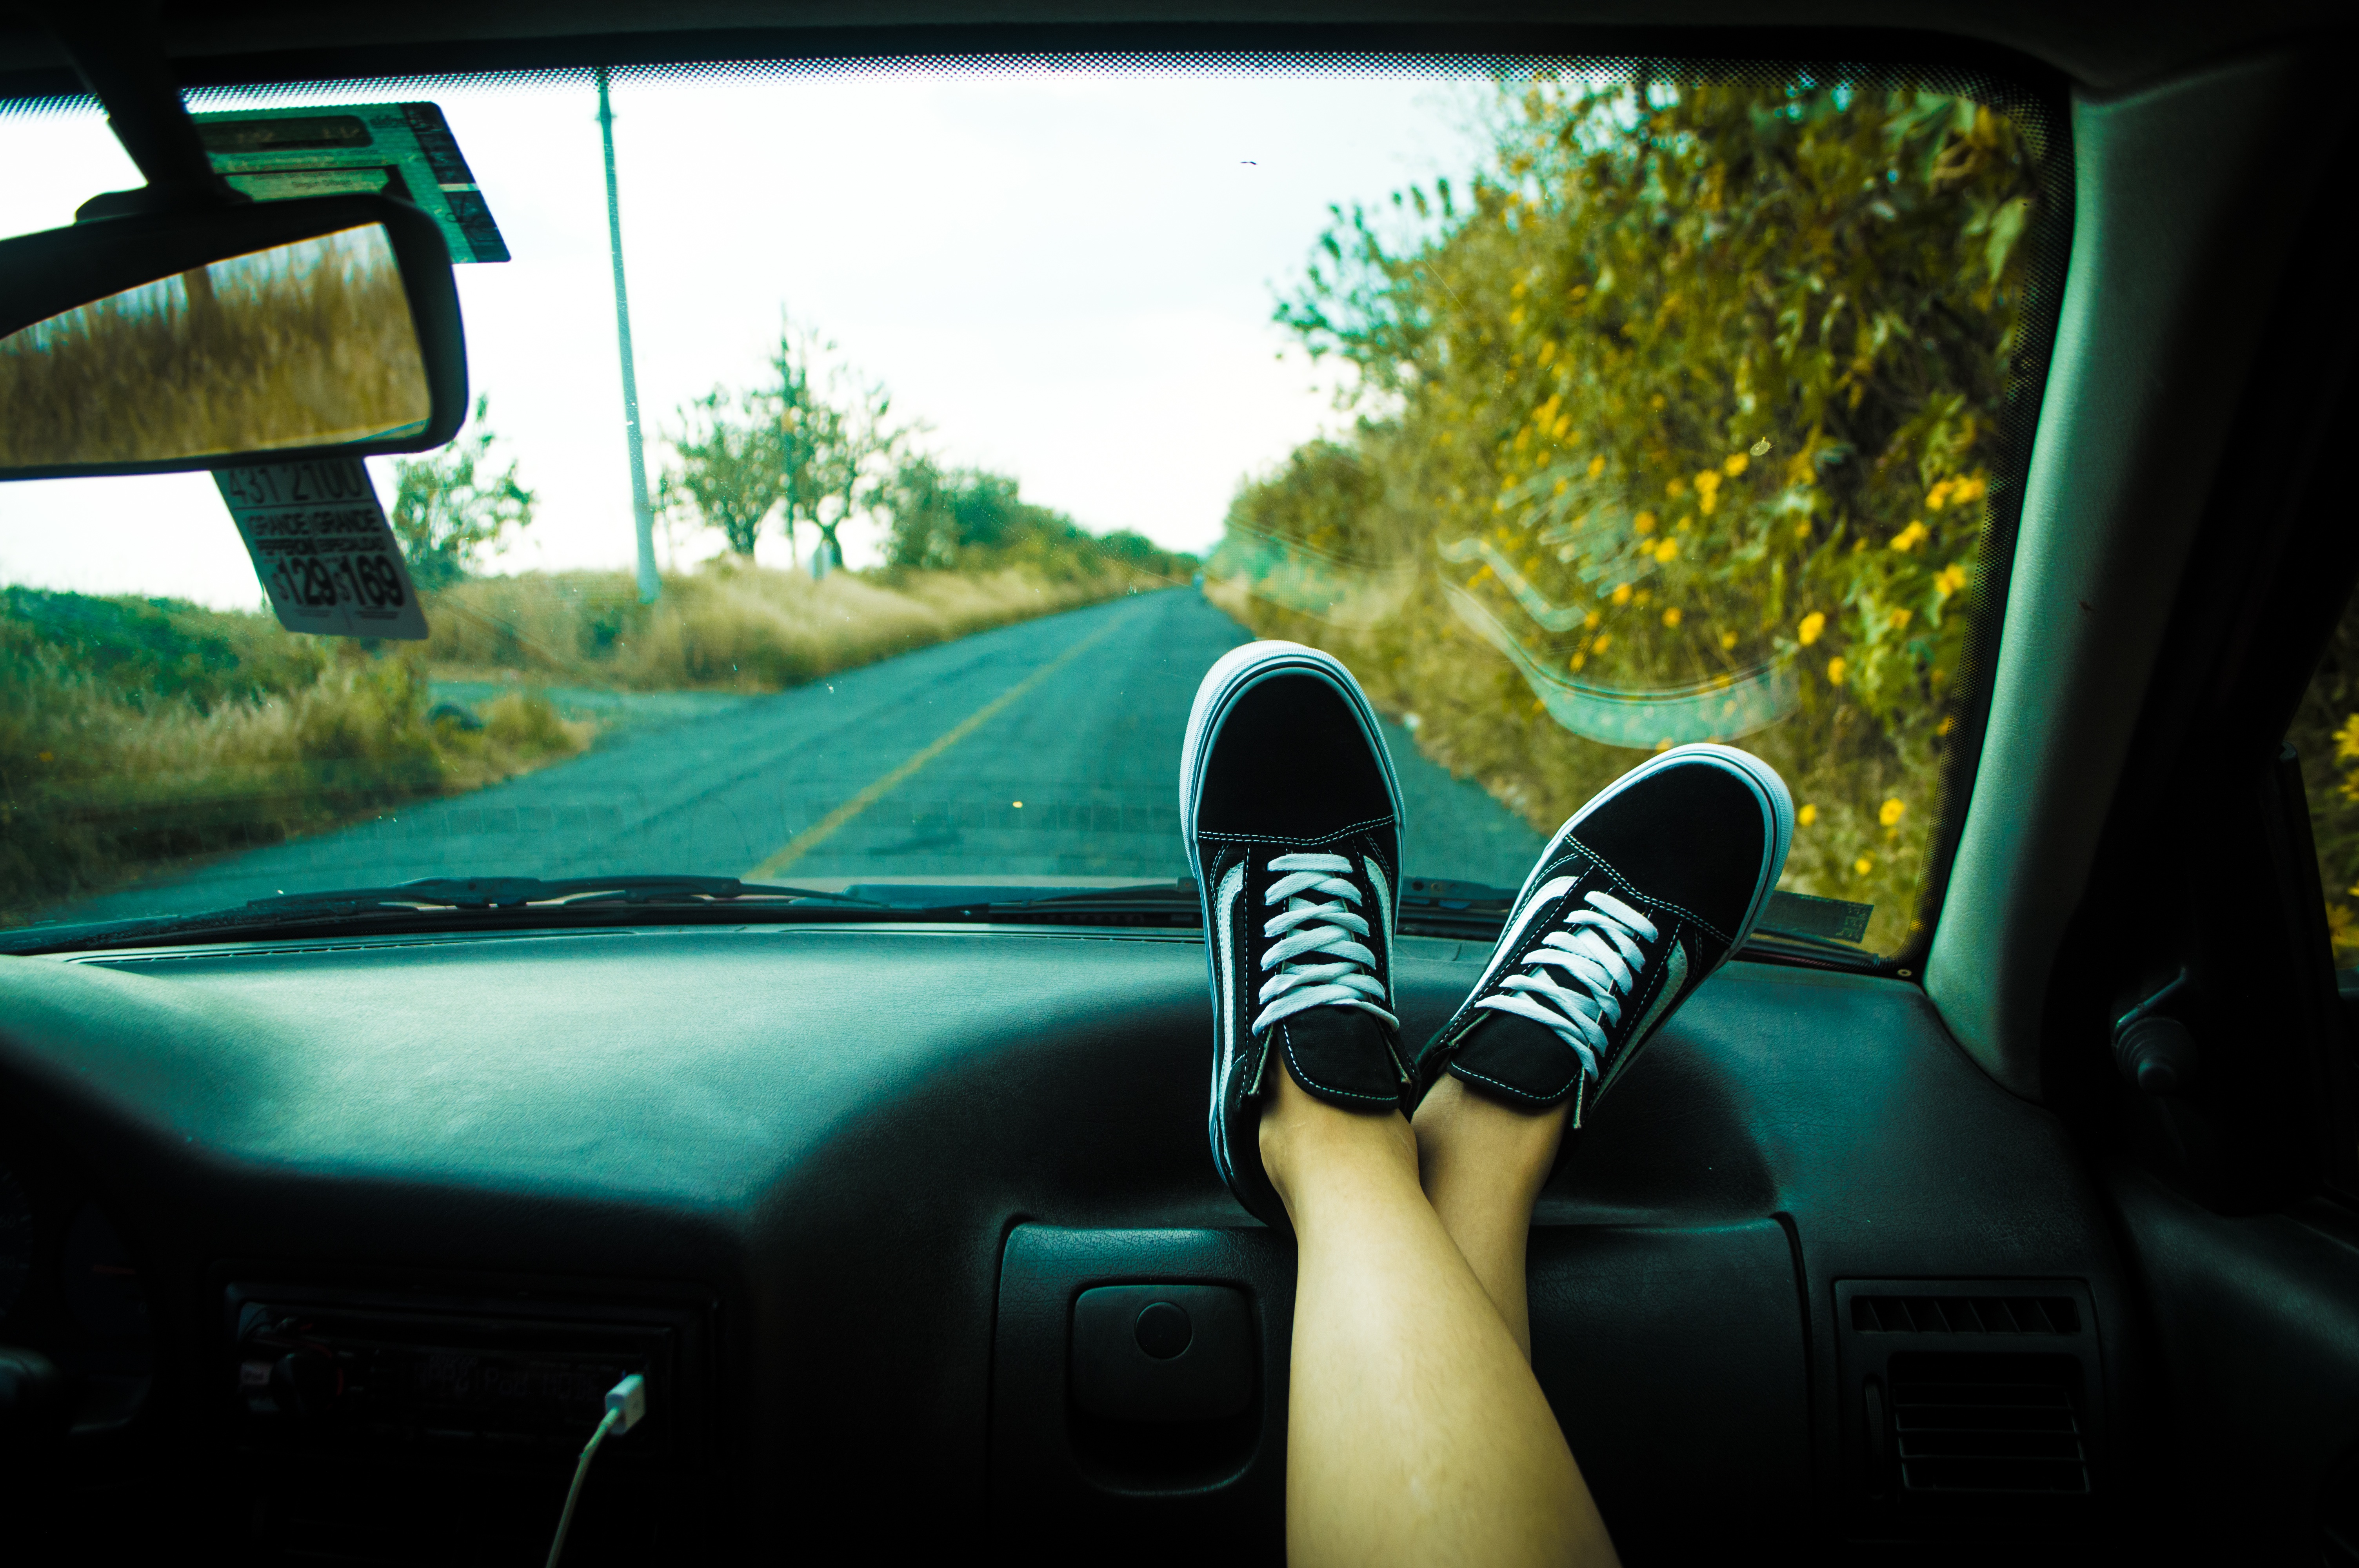
light, car, window, glass, driving, vehicle, sports car, screenshot, automobile make, automotive exterior, automotive design